Donkey Punch (2005 film)

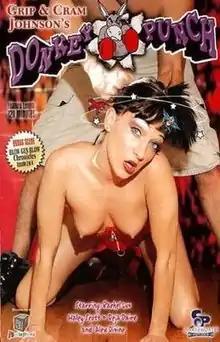
Cover art of "Donkey Punch"

Donkey Punch is a 2005 American pornographic film directed by Grip Johnson and starring Deja Dare, Rachel Luv, Alex Divine, and Haley Scott.